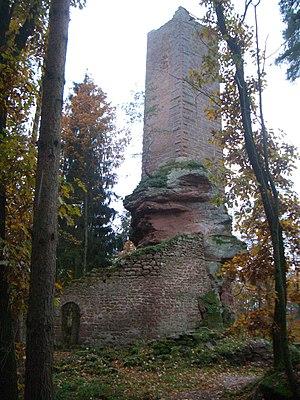
Cet article recense une partie des monuments historiques du Bas-Rhin, en France.
Cet article recense de manière non exhaustive les châteaux, maisons fortes, mottes castrales, situés dans le département français du Bas-Rhin. Il est fait état des inscriptions et classements au titre des monuments historiques.
Le château de Wineck est un monument historique situé dans l'écart de Wineckerthal, sur la commune de Dambach, dans le département du Bas-Rhin.